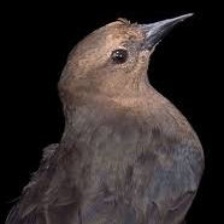
Species: BREWERS BLACKBIRD
Scientific name: EUPHAGUS CYANOCEPHALUS